Migrant detentions under the first Trump administration

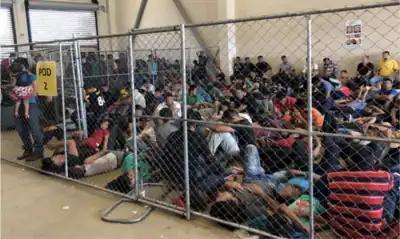
Overcrowded conditions for migrant detainees in McAllen, Texas were observed by inspectors from the federal government in June 2019.

Statistics from the U.S. Customs and Border Protection (CBP) showed that the number of migrants detained at the United States-Mexico border in 2017's financial year was around 300,000, the lowest number since 1971. In 2018's financial year the number was around 400,000. From the financial years of 2000 to 2008, the number was always higher than 600,000, with the highest being in 2000's financial year, with over 1.6 million migrants detained. From the financial years of 2009 to 2018, the number was always lower than 600,000.